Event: Nepal Earthquake
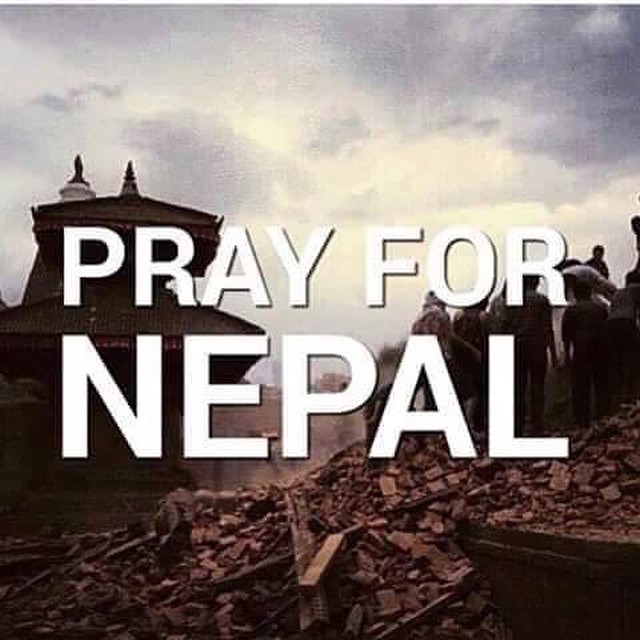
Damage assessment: damage